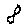
Label: 8